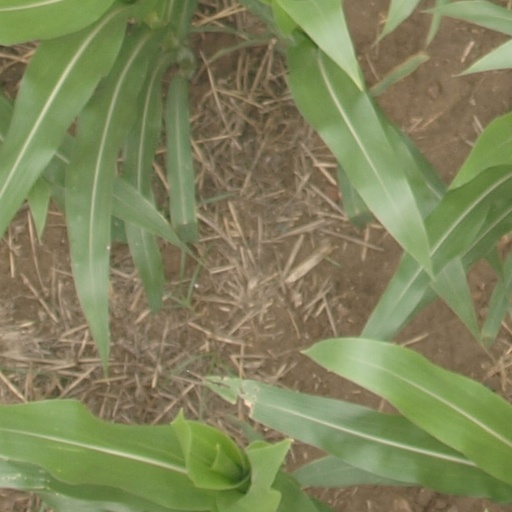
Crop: maize; corn